Karaman

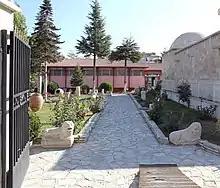
Karaman Museum.

In ancient times, Karaman was known as Lānda in Hittite and Laranda. In the 6th century BC it came under Achaemenid rule until 322 BC, when it was destroyed by Perdiccas, a former general of Alexander the Great, after he had defeated Ariarathes I, king of Cappadocia.